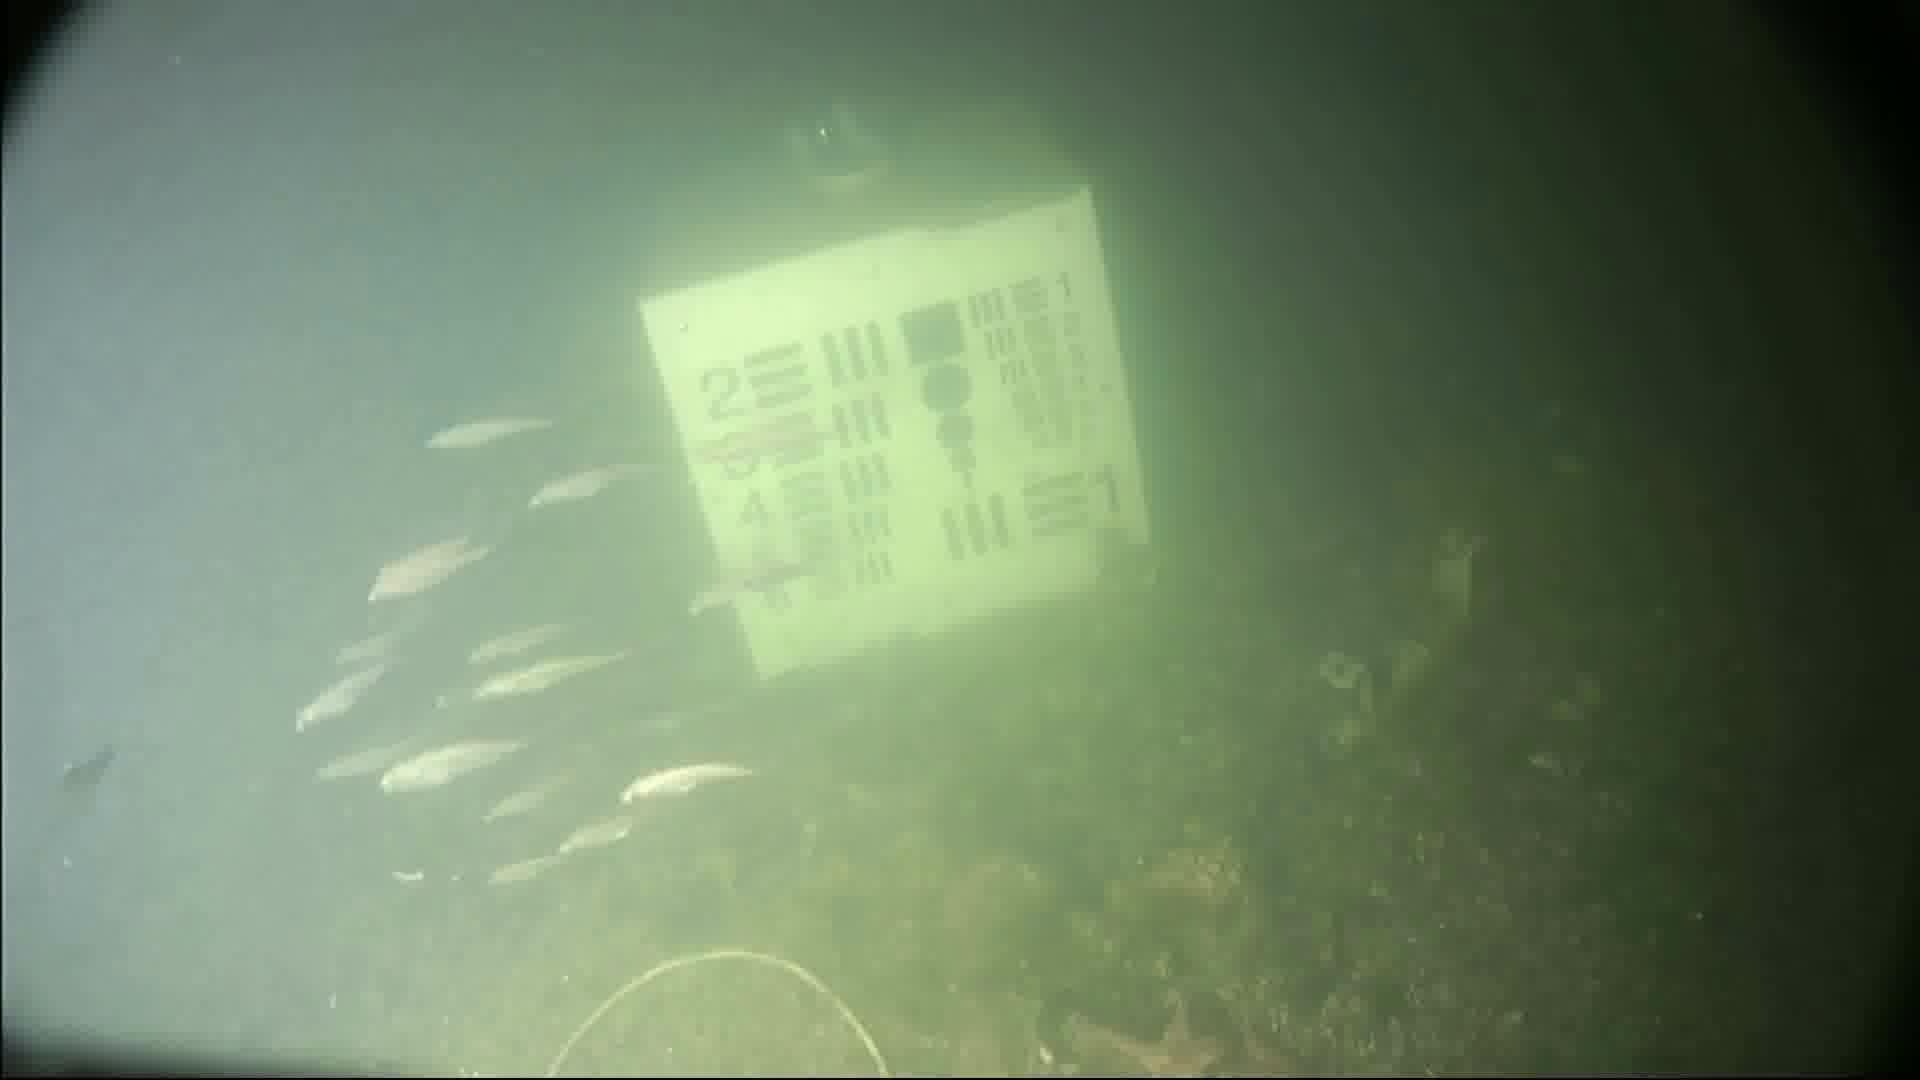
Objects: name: small_fish
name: starfish